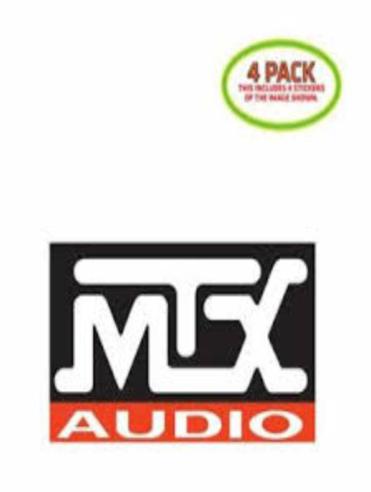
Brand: mtx audio
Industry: Leisure